Junkers Ju 288

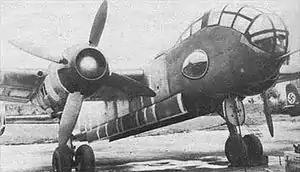
Sole Ju 288A prototype (Ju 288V5) with Junkers Jumo 222 engines and ducted spinners

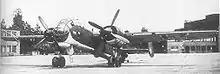
Junkers 288B (Ju 288 V13, DB 606 engines) prototype

The Junkers Ju 288, originally known within the Junkers firm as the EF 074, was a German bomber project designed during World War II, which only ever flew in prototype form. The first aircraft flew on 29 November 1940; 22 development aircraft were eventually produced.